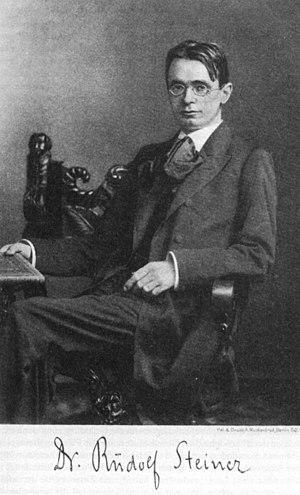
Rudolf Steiner [ˈʁuːdɔlf ˈʃtaɪ̯nɐ], né le 27 février 1861 à Donji Kraljevec et mort le 30 mars 1925 à Dornach, est un intellectuel, polygraphe et occultiste autrichien, puis suisse.